Sheppard family (clothiers)

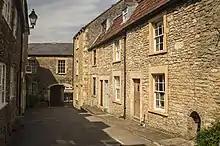
18th century houses in Sheppard's Barton

By the 1760s, a number of cottages had been built to house weavers on land first leased to John Sheppard (c1614-1675) by the Champneys, part of his Catherine Hill complex.